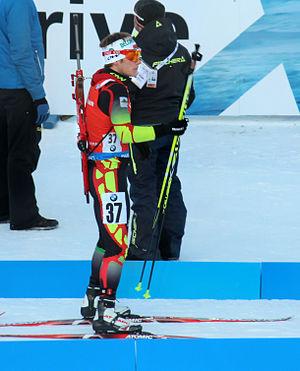
Yuryi Liadov, né le 3 décembre 1987 à Minsk, est un biathlète biélorusse.